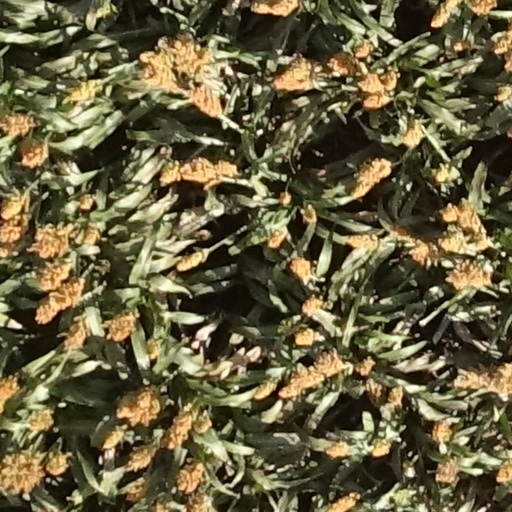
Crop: sorghum